Hunter-Coulter House

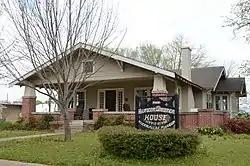

The Hunter-Coulter House is a historic house at the northern corner of 2nd and Commerce Streets in Ashdown, Arkansas. It is a single-story wood-frame structure, with a gable roof, which extends over a full-width front porch supported by heavy wooden columns on brick piers. The house is an example of American craftsman architecture, with exposed rafters and large knee brackets visible. The house was built in 1918 for William Grant Hunter, during the building boom that followed the railroad's arrival in Ashdown. It is one of the few residences in the county to survive from that period.